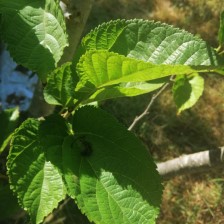
Variety: TaiwanStraberry